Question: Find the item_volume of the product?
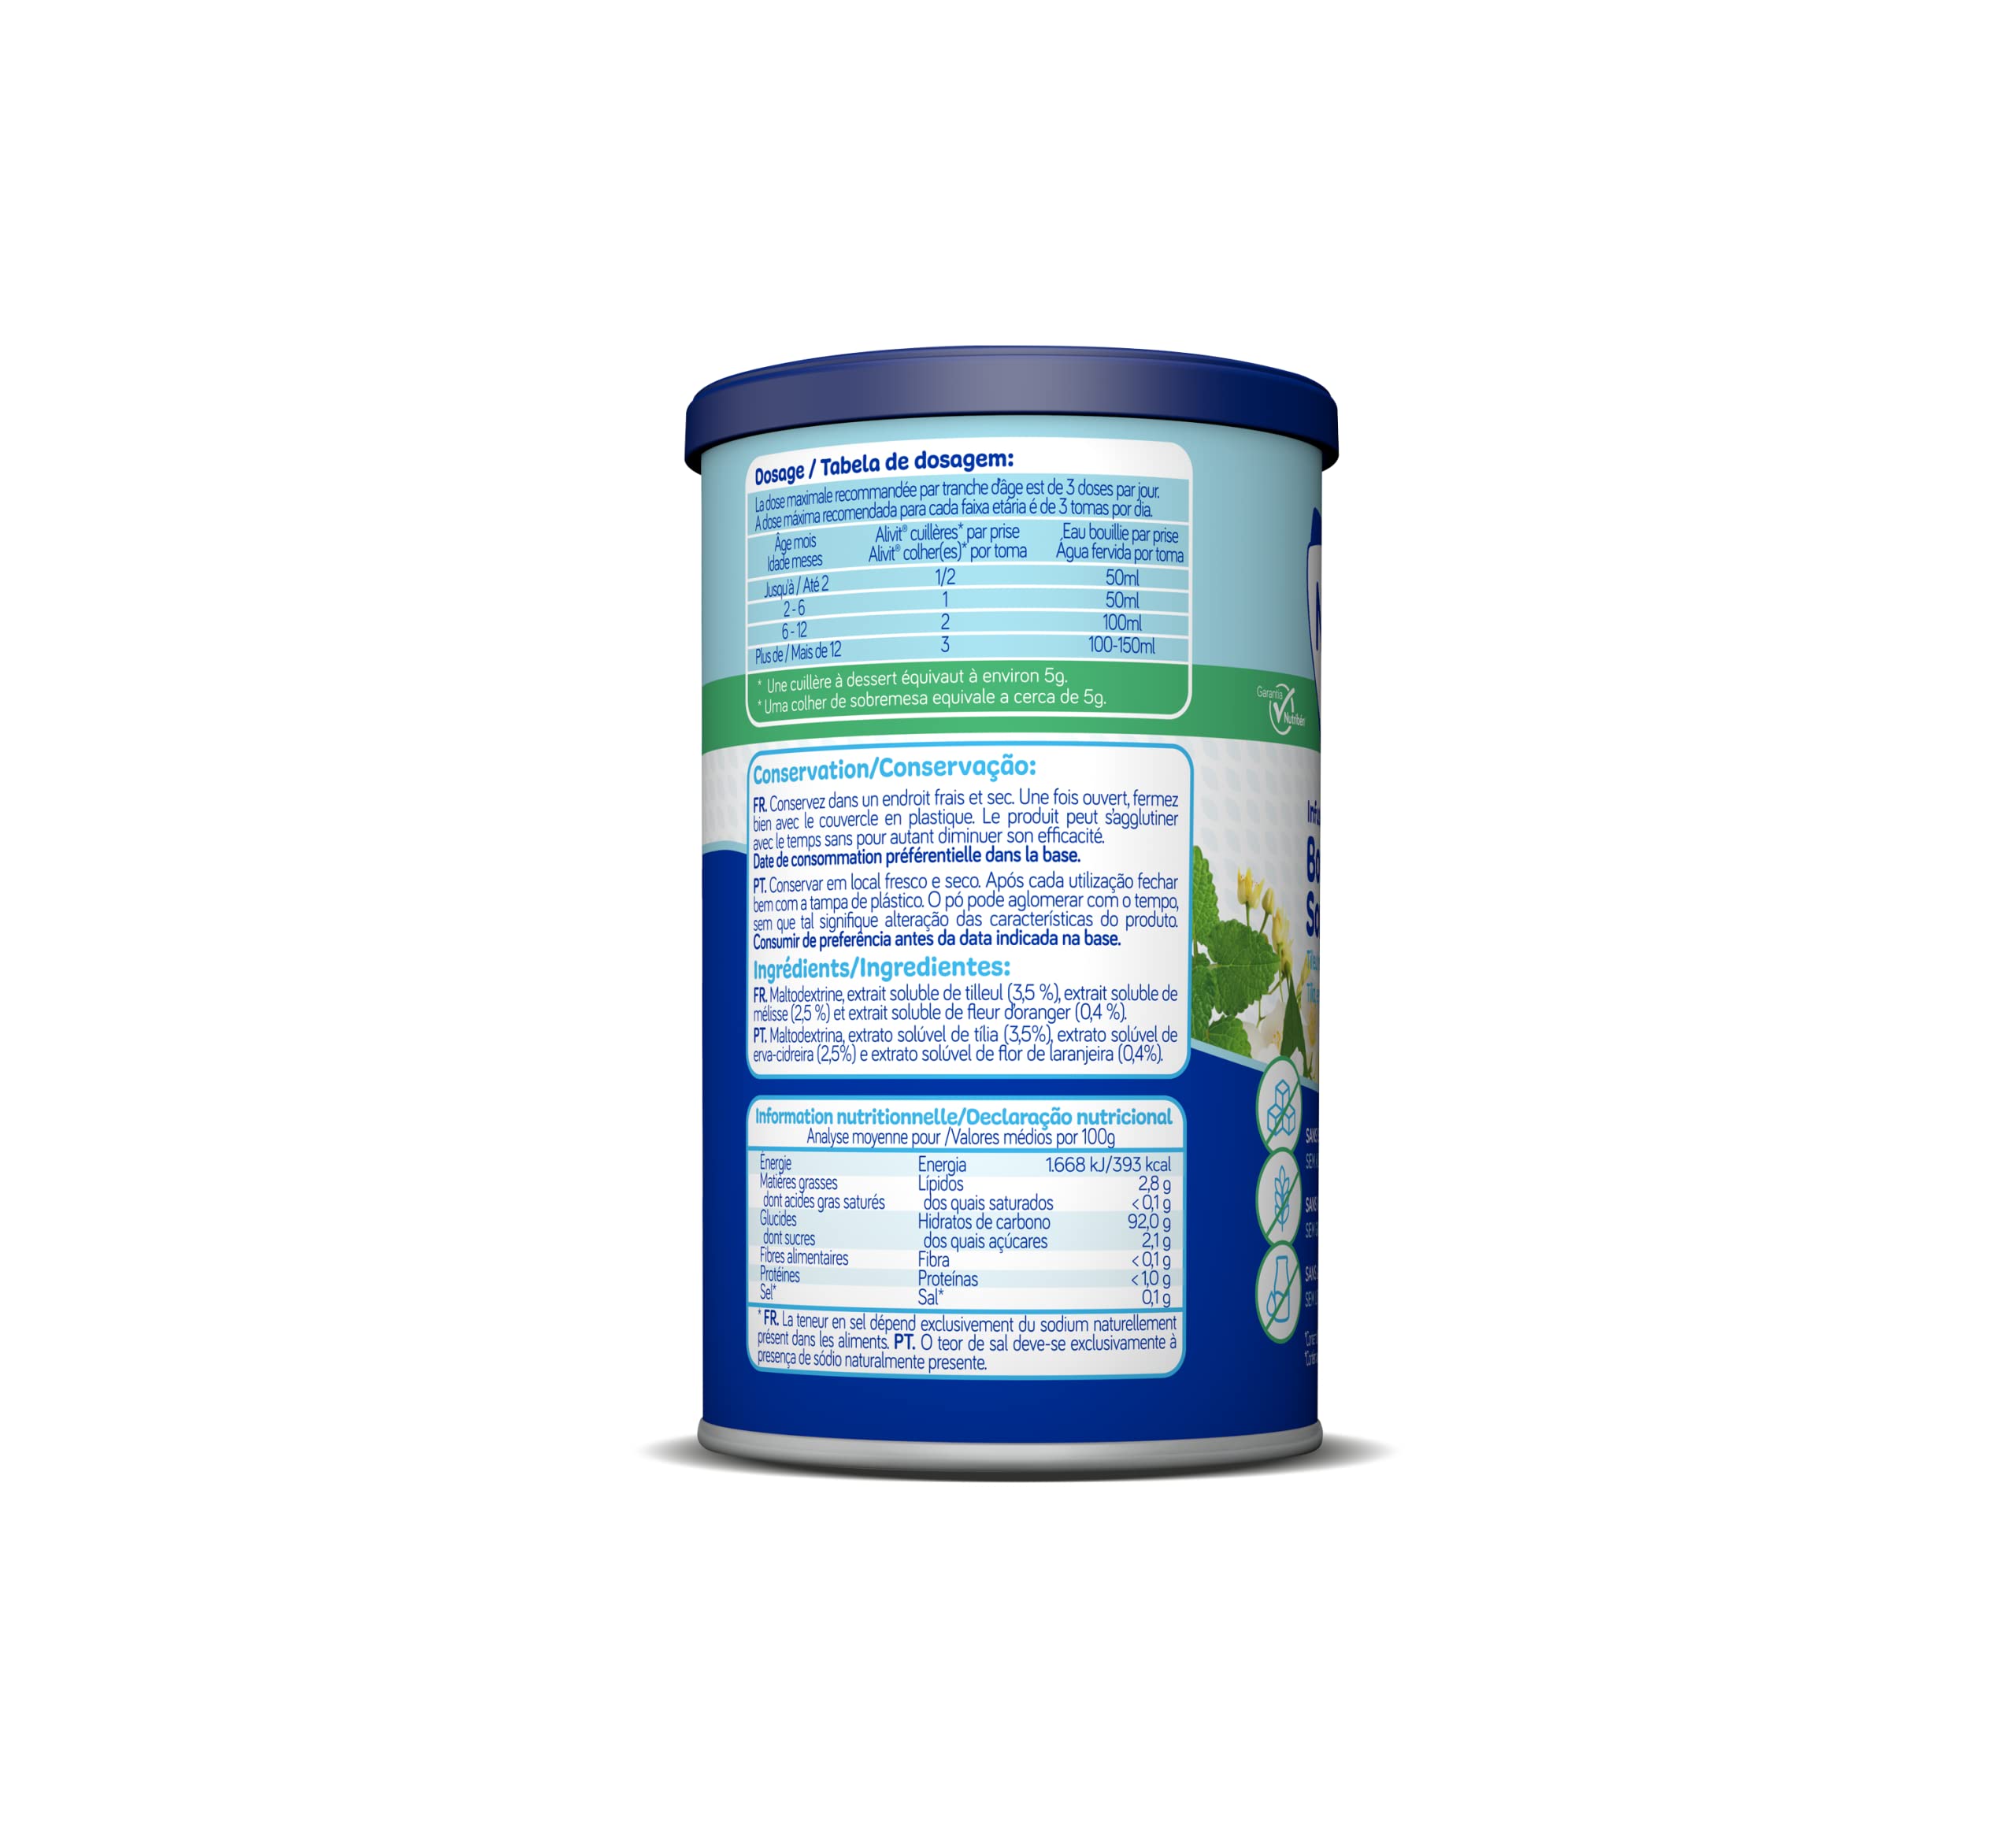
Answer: [100.0, 150.0] millilitre